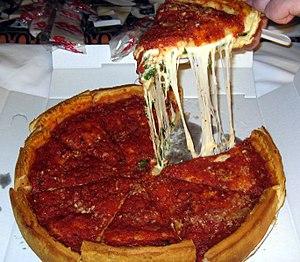
La cuisine des États-Unis est extrêmement diversifiée et difficile à définir, les États-Unis ayant attiré des immigrants du monde entier, apportant chacun leur culture et leurs goûts culinaires.